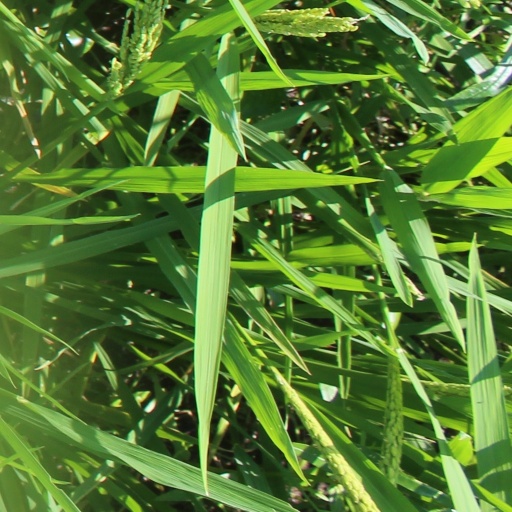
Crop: rice